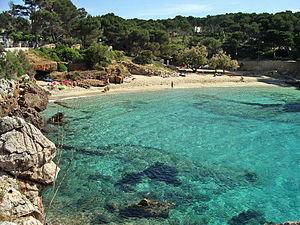
Mallorca / Kultur / Medier
Den lille bugt Cala Gat
Mallorca er en ø i gruppen Balearerne, som er en del af Spanien. Øen ligger i det vestlige Middelhav, ca. 170 km fra Barcelona på fastlandet.